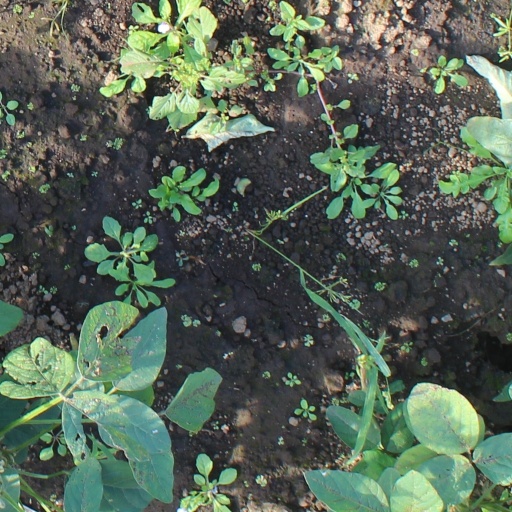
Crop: soybean